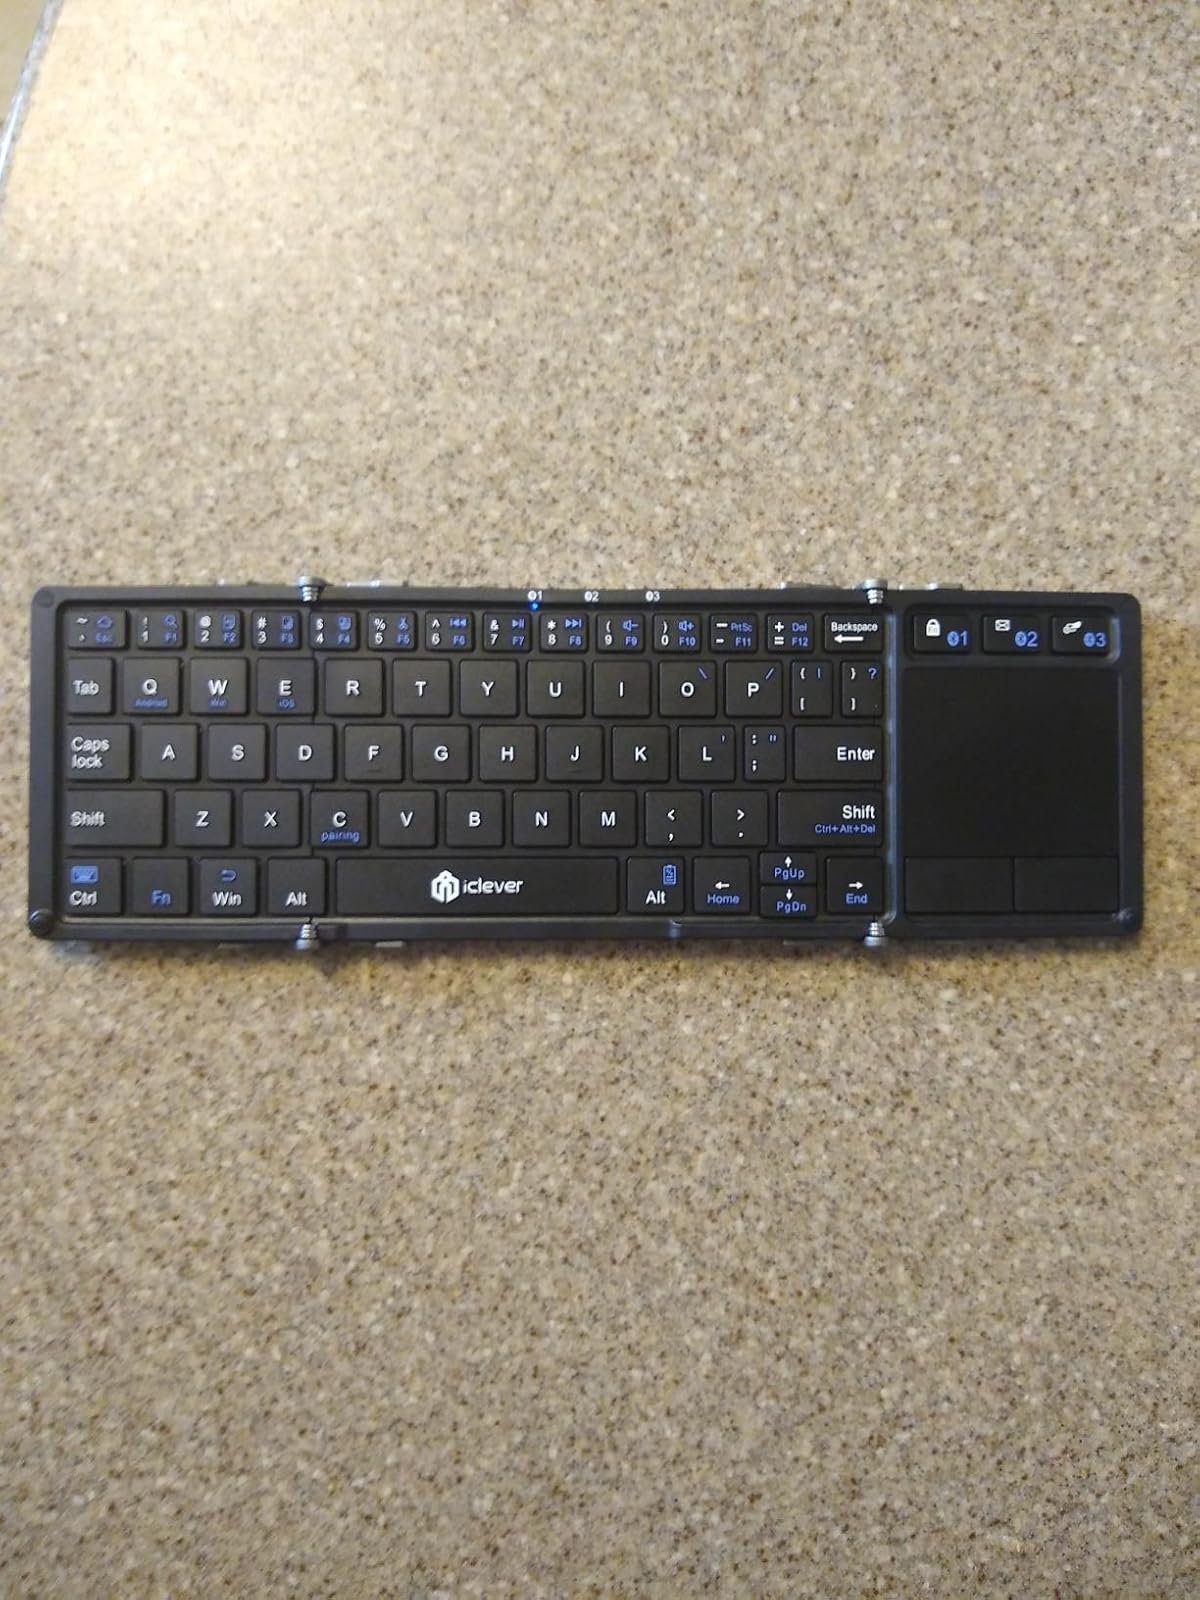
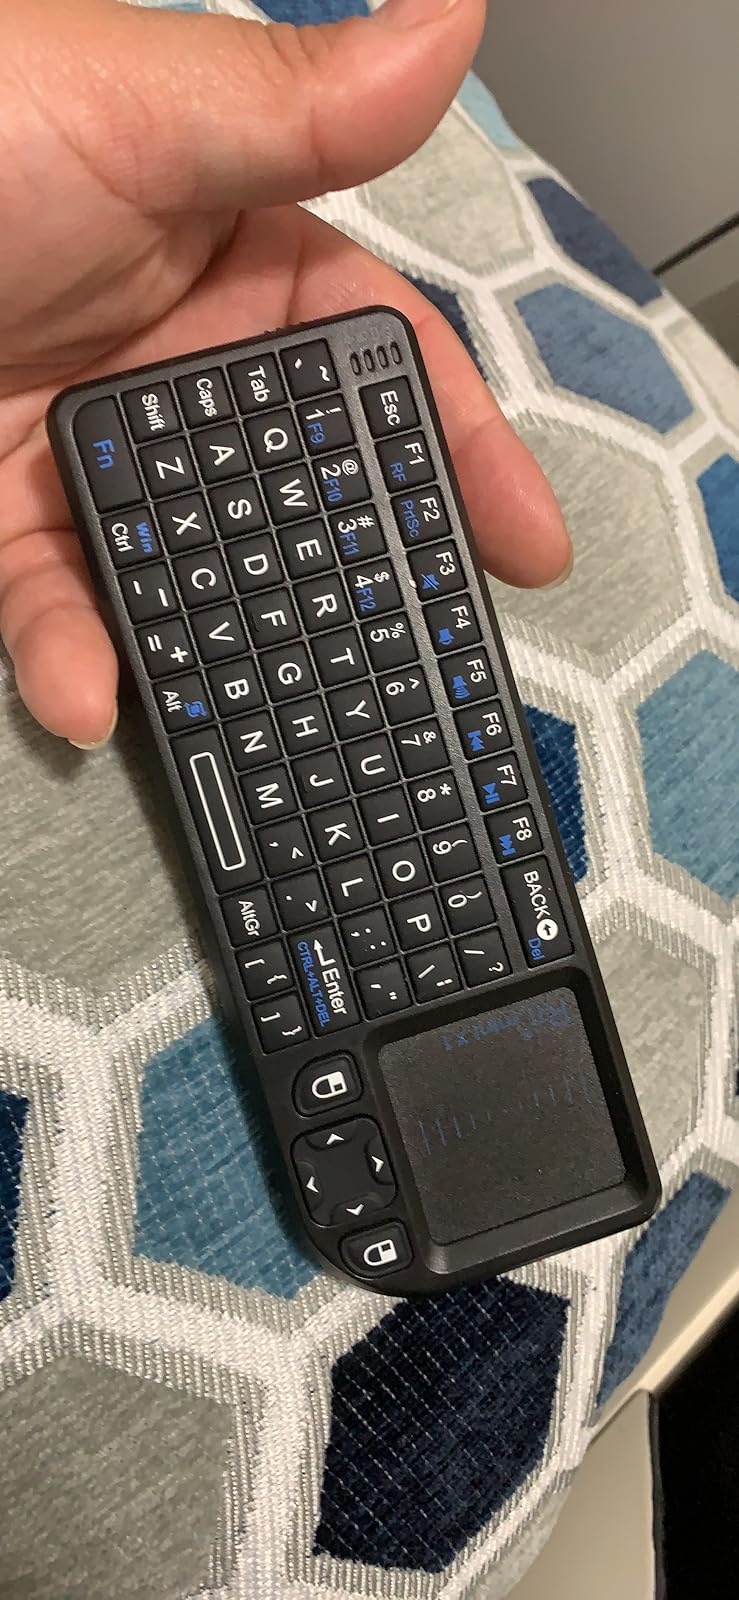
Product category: keyboard
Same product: no